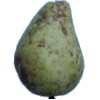
Label: pear_stone